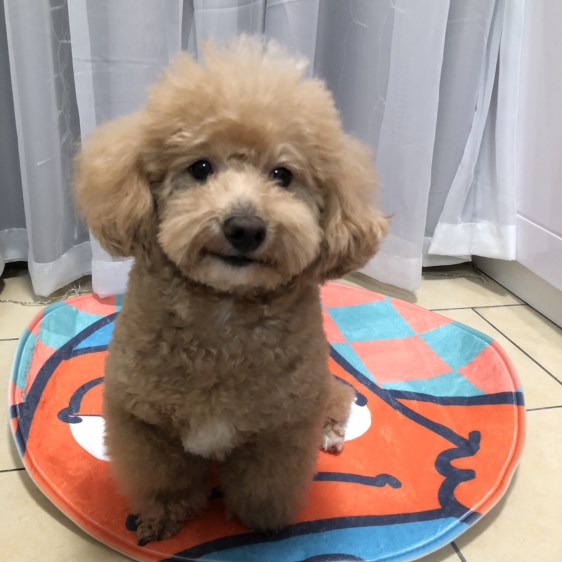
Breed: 7449-n000128-teddy